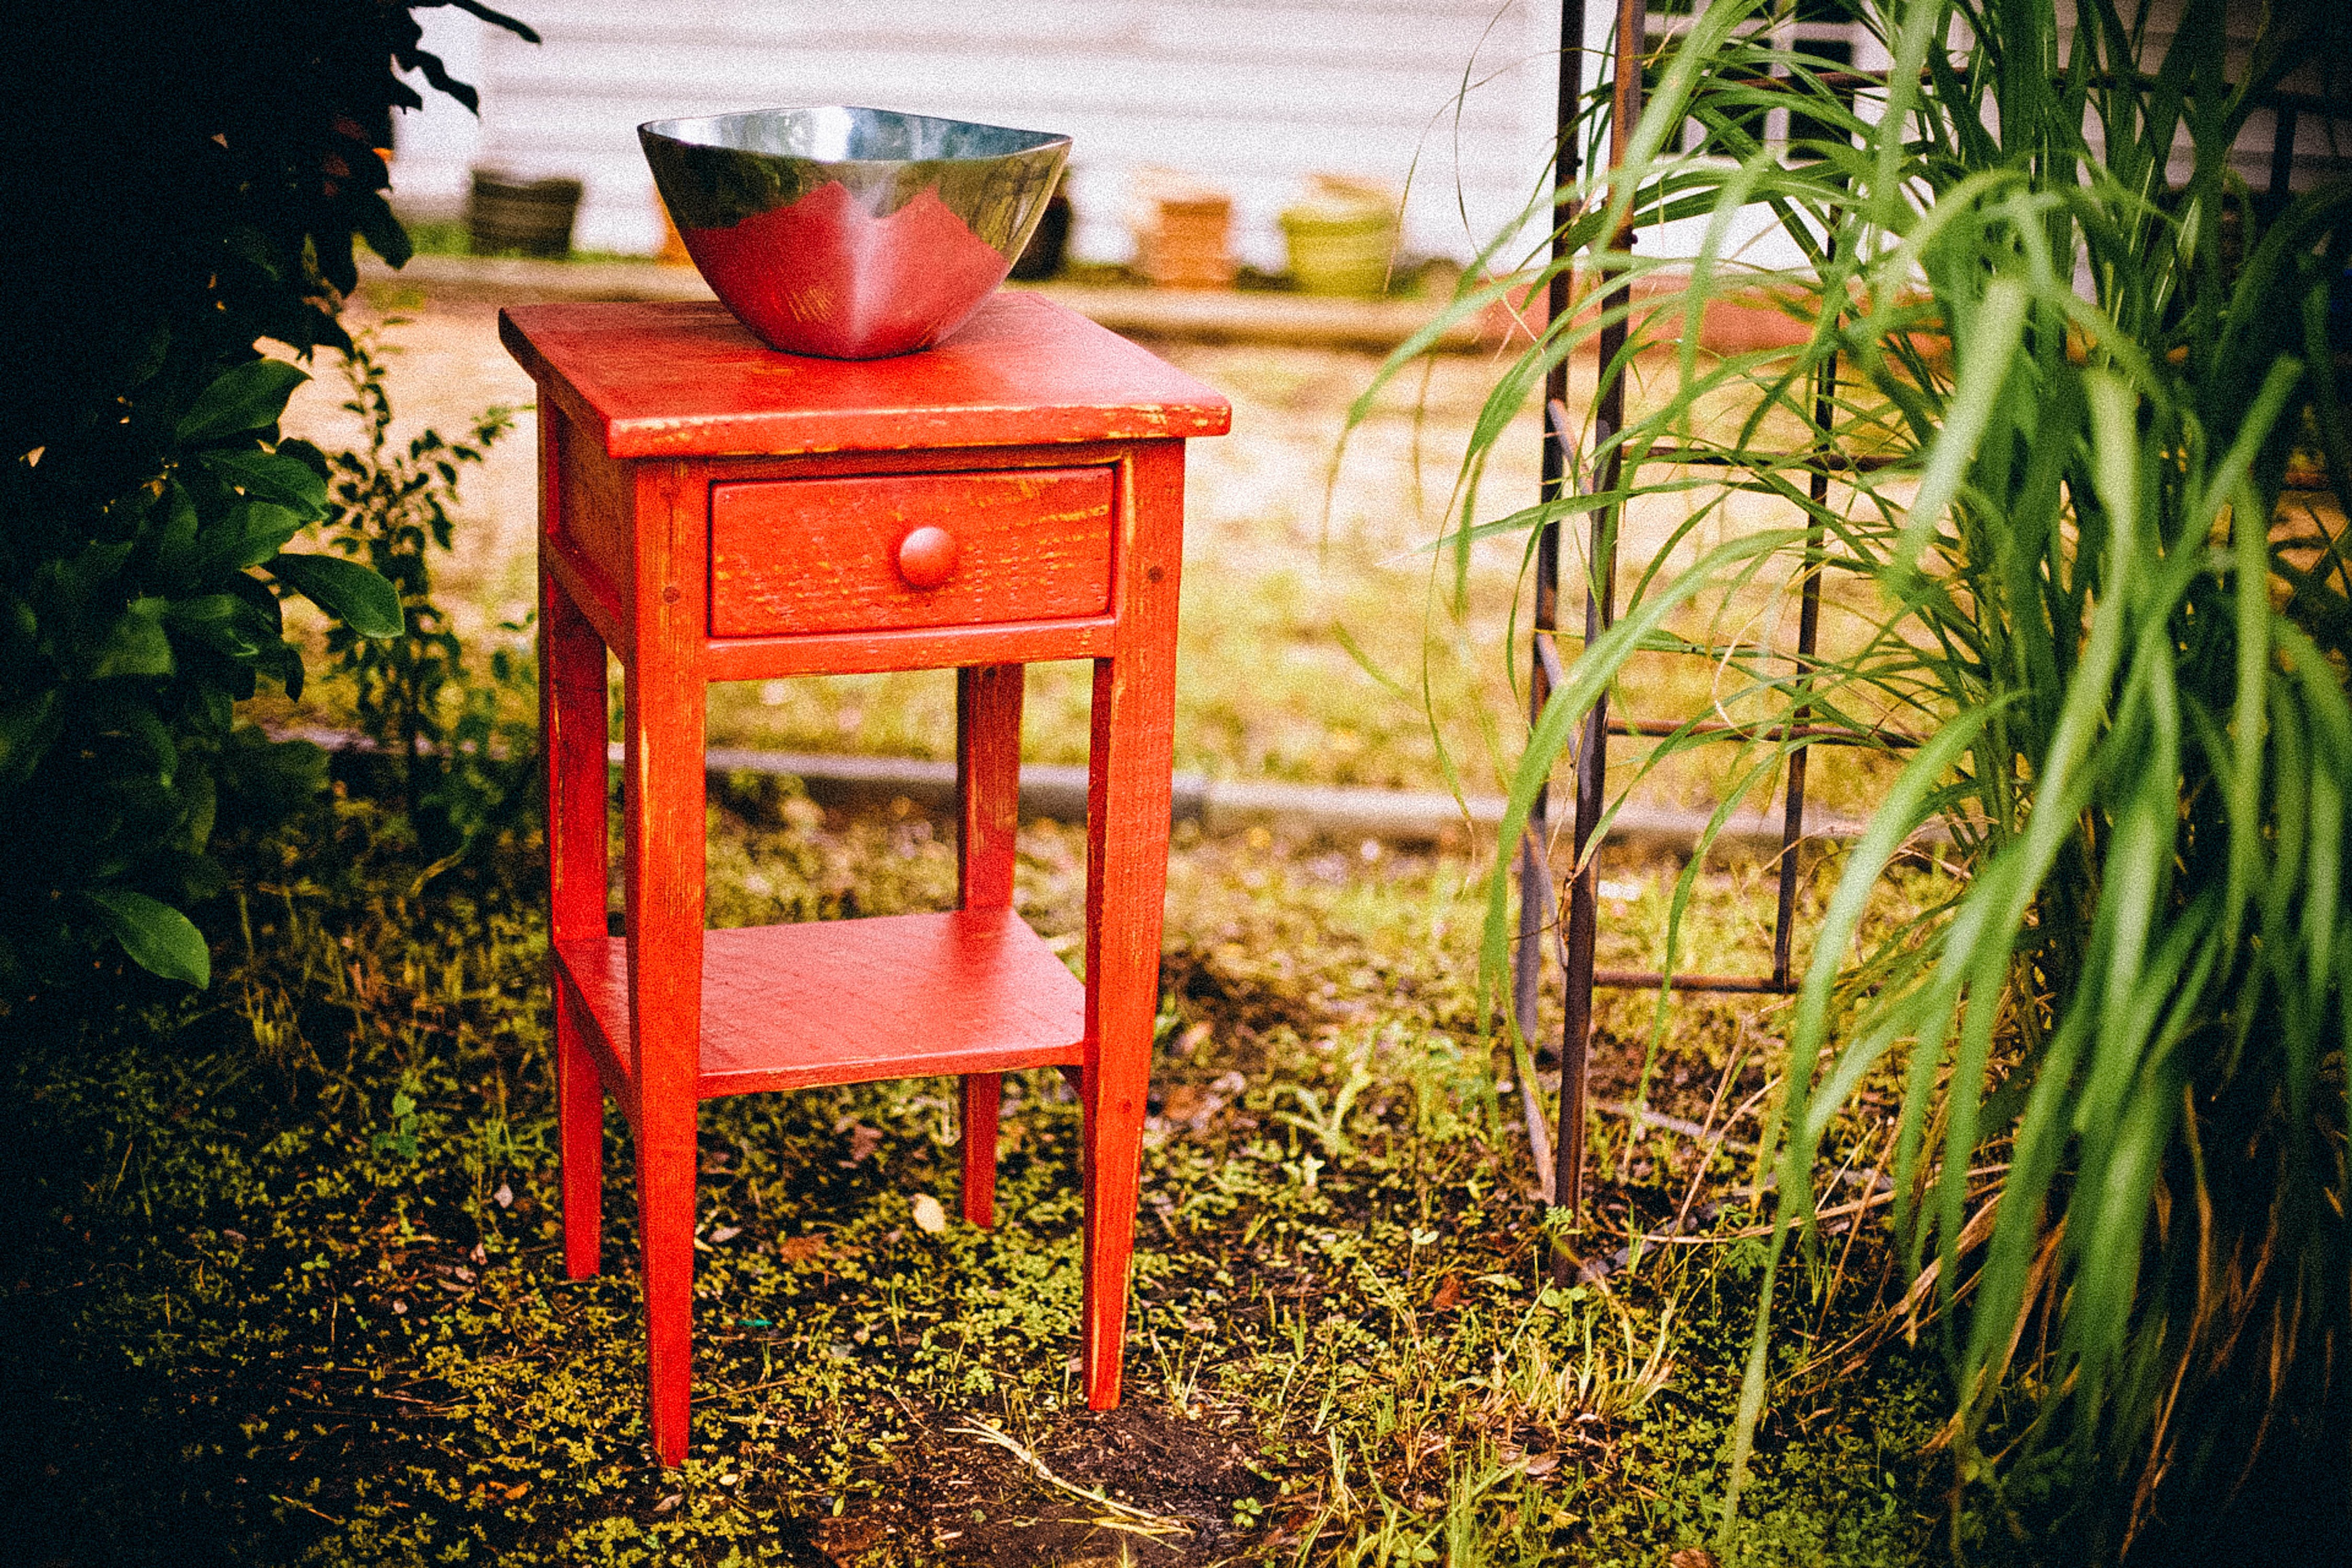
table, wood, flower, rustic, green, red, autumn, backyard, furniture, garden, lighting, drawer, cabinet, side table, end table